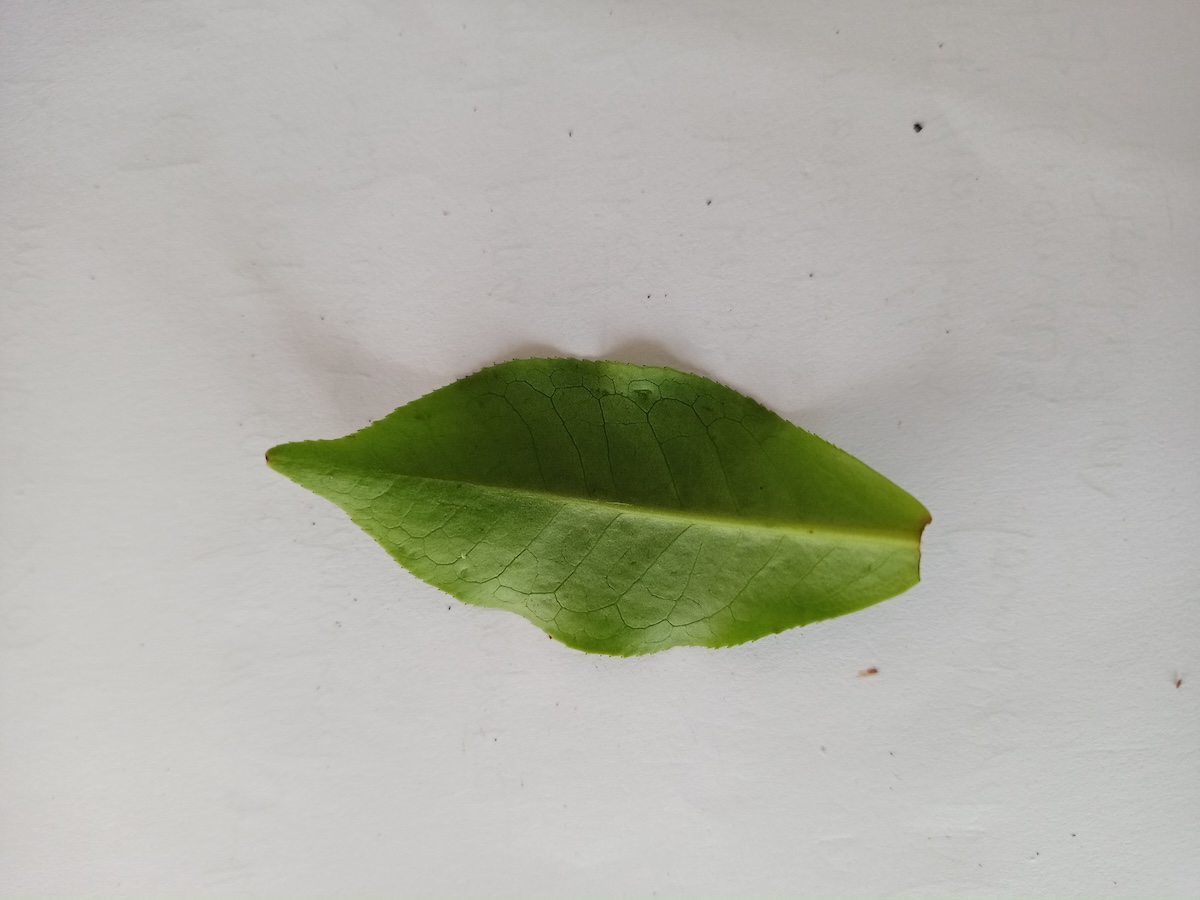
Label: Healthy leaf